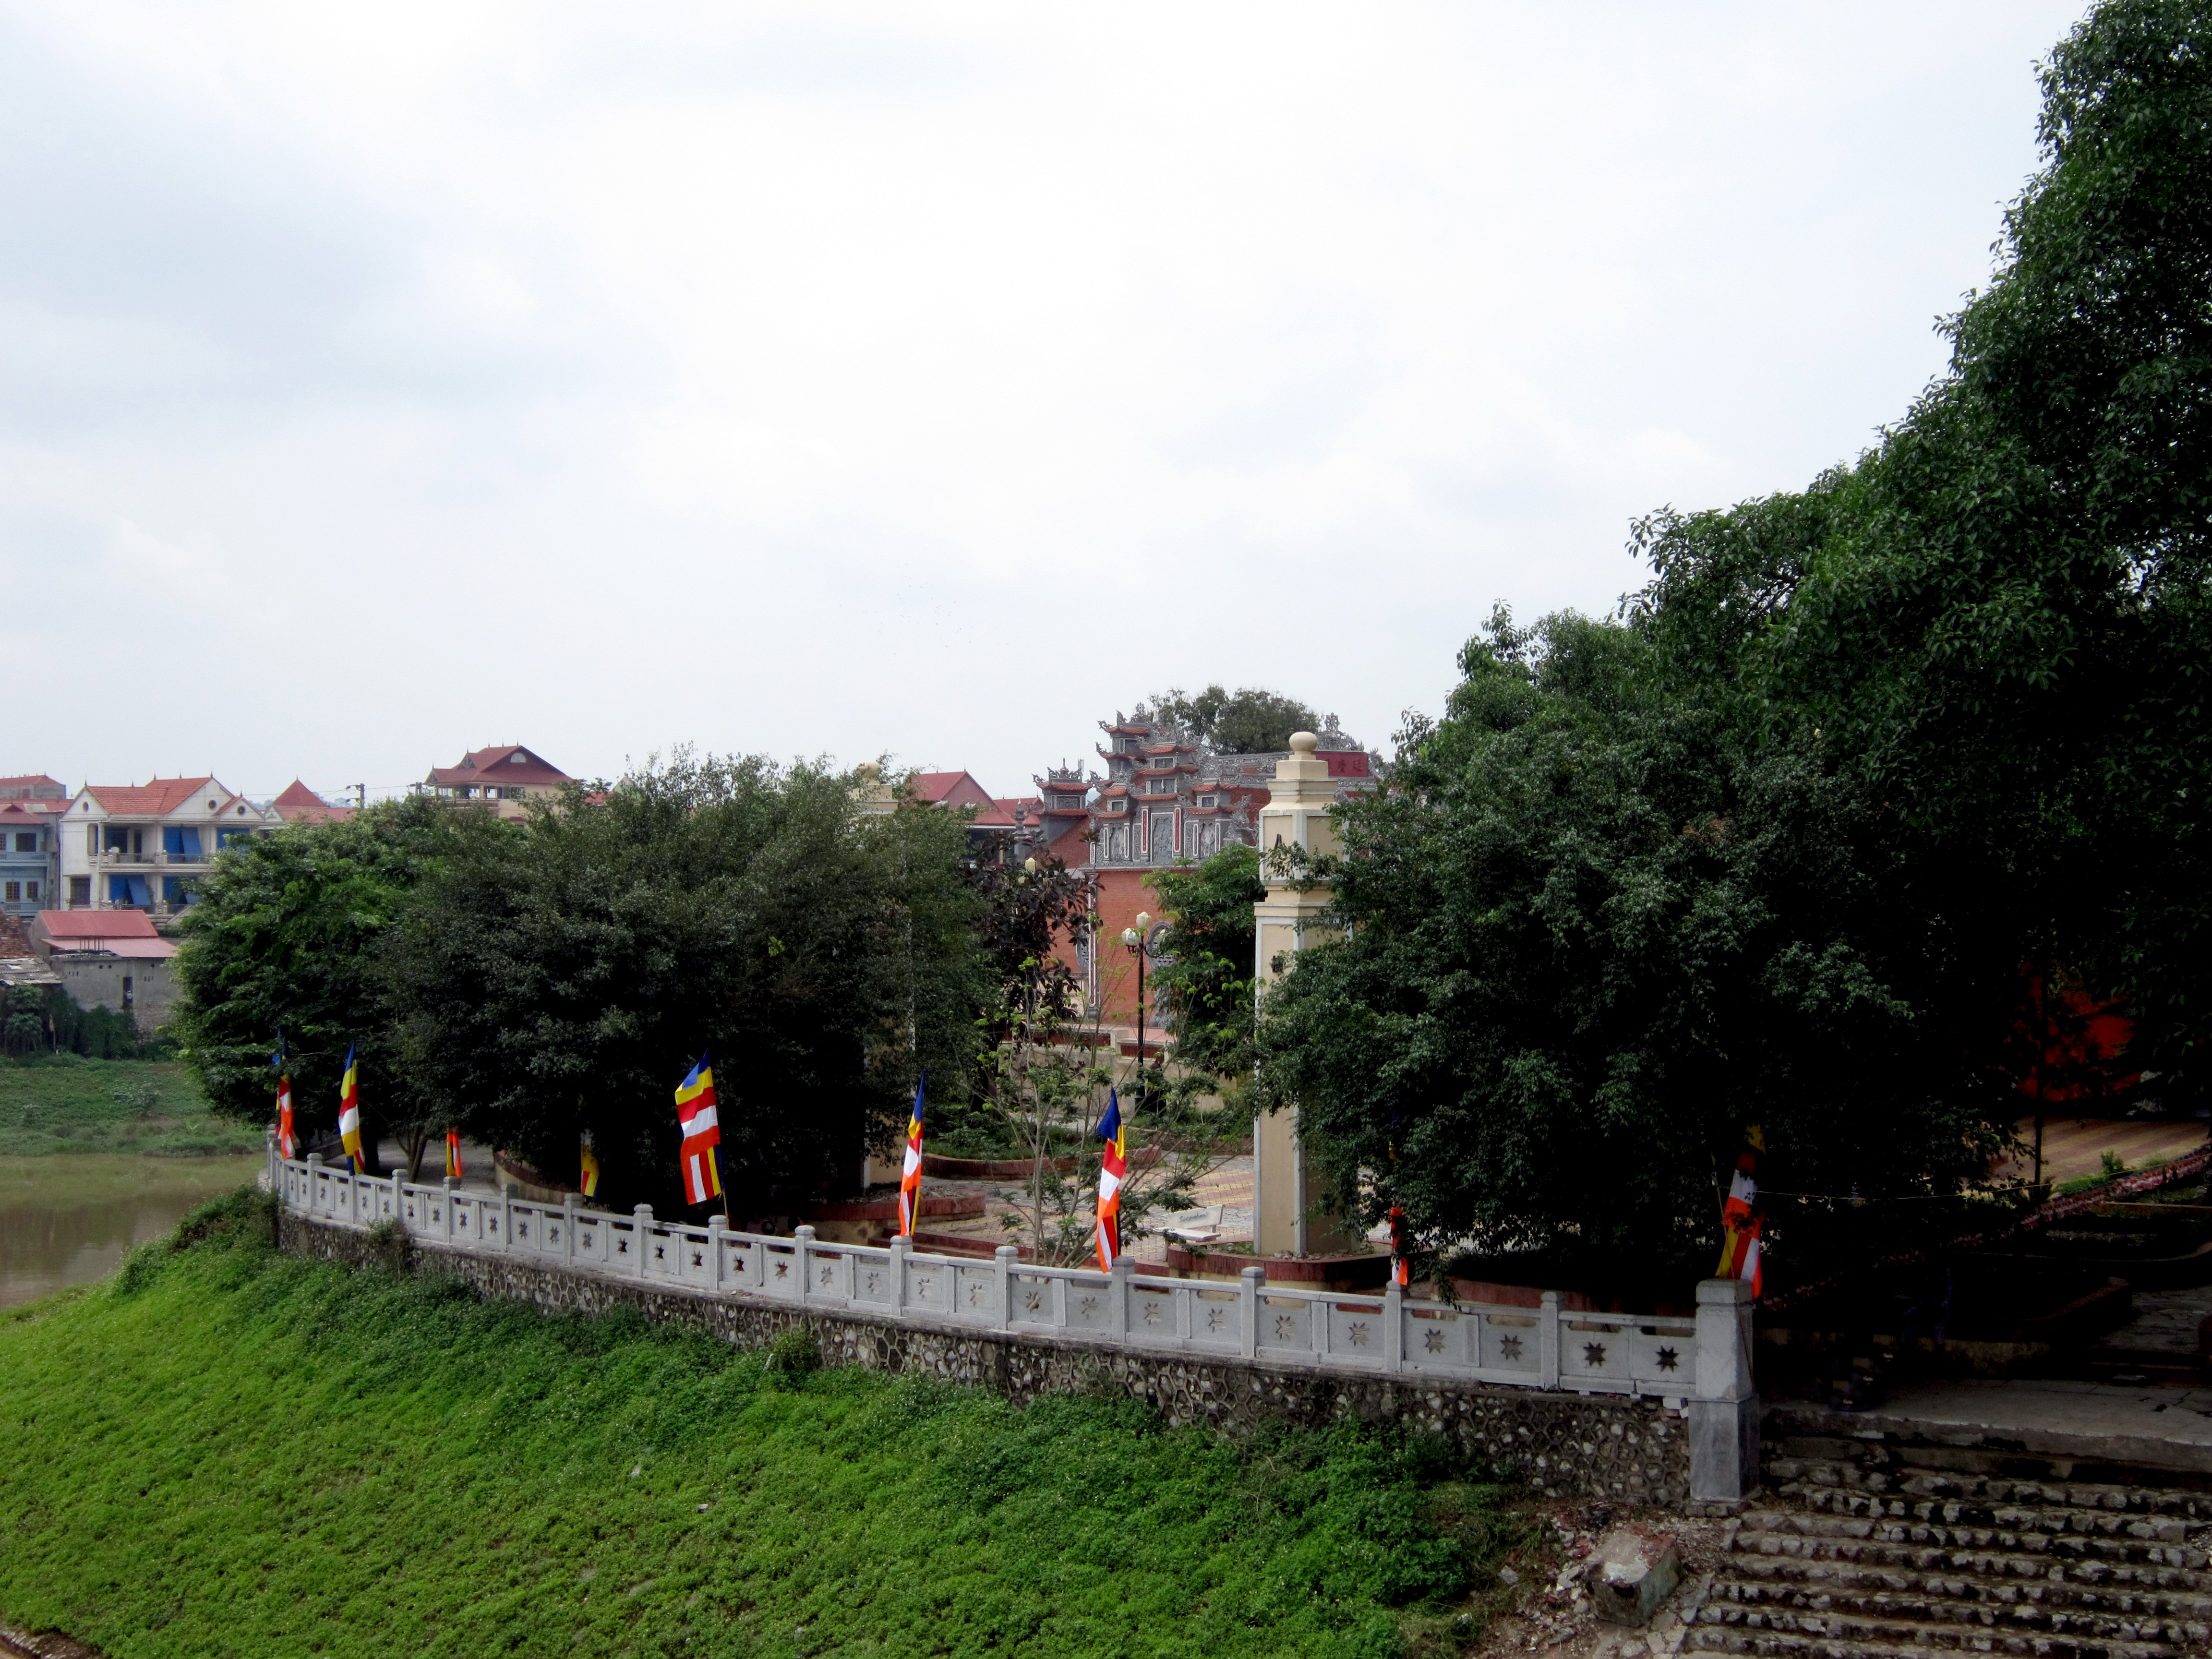
user: text: Hàng rào dọc bờ sông có màu gì?
assistant: text: Màu xám trắng.

user: text: Trong ảnh có bao nhiêu lá cờ nhiều màu sắc được treo trên hàng rào?
assistant: text: Bảy lá cờ.

user: text: Công trình kiến trúc lớn, trang trí cầu kỳ ở phía sau hàng cây là gì?
assistant: text: Một ngôi chùa hoặc đền thờ Phật giáo.

user: text: Những lá cờ nhiều màu sắc được treo trên hàng rào thường tượng trưng cho điều gì trong văn hóa Phật giáo?
assistant: text: Chúng là cờ Phật giáo, tượng trưng cho hào quang của Đức Phật và các giá trị của Phật giáo như bình an, thanh tịnh, từ bi và trí tuệ.

user: text: Hàng rào và những bậc thang đá trong ảnh dẫn đến một địa điểm có ý nghĩa văn hóa hoặc tôn giáo như thế nào, và những lá cờ treo trên hàng rào thường báo hiệu điều gì về địa điểm đó?
assistant: text: Hàng rào và bậc thang dẫn lên một ngôi chùa hoặc đền thờ Phật giáo. Những lá cờ này (cờ Phật giáo) báo hiệu đây là một địa điểm linh thiêng, thờ phụng Đức Phật và là nơi tu tập của các tín đồ.